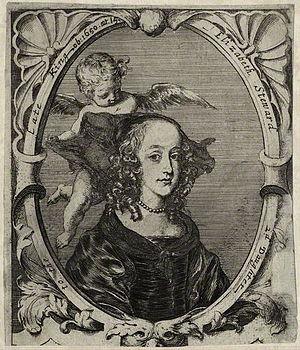
Élisabeth Stuart était la seconde fille de Charles Iᵉʳ, roi d'Angleterre, d'Écosse et d'Irlande, et de sa femme Henriette Marie de France. Dès l'âge de six ans, et jusqu'à sa mort prématurée à l'âge de quatorze ans, elle fut prisonnière du Parlement pendant la Première Révolution anglaise. Son récit écrit émotionnel de sa dernière rencontre avec son père à la veille de son exécution, ainsi que les derniers mots qu'il adressa à ses enfants, ont été publiés dans de nombreuses histoires sur la guerre et le roi Charles Iᵉʳ.